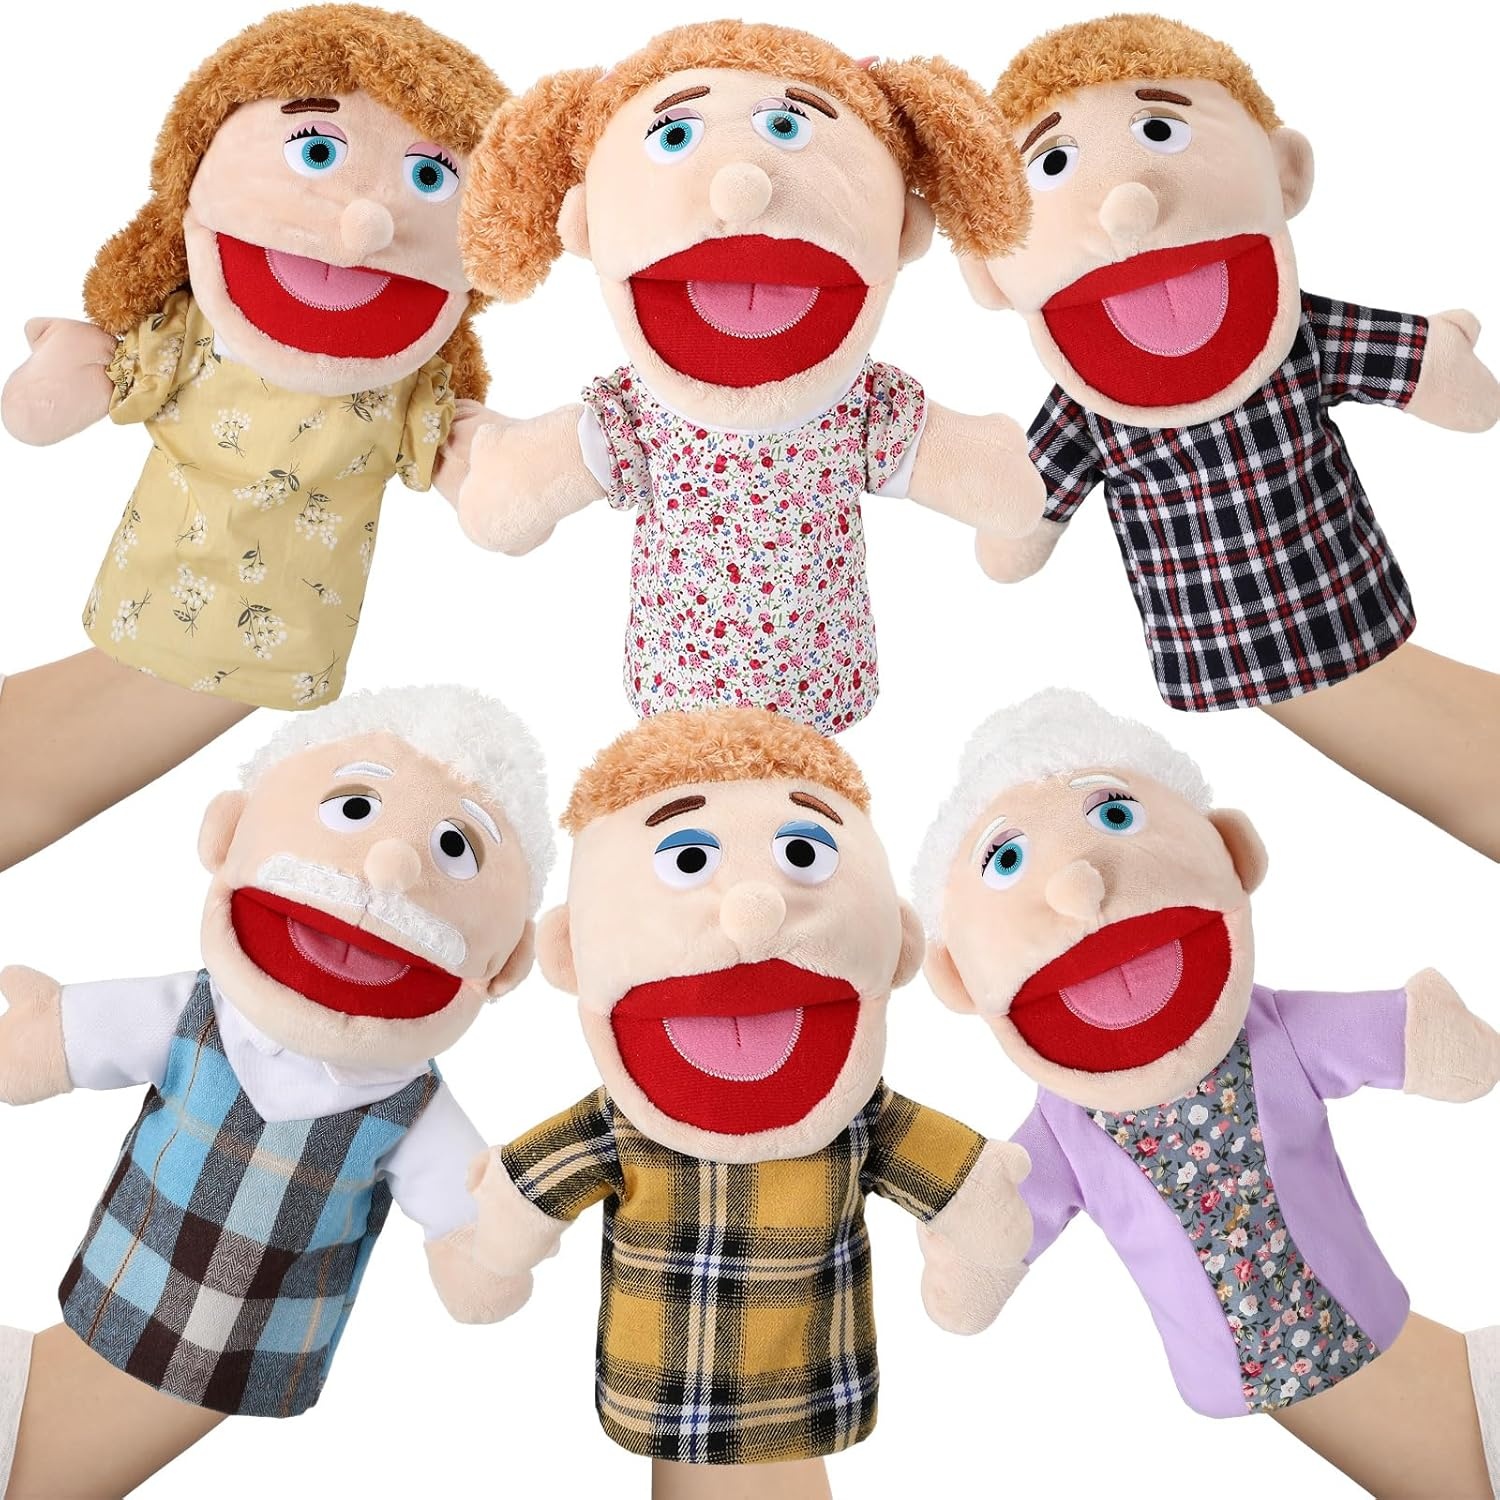
家庭手偶套裝 Family Hand Puppets
【 Lenwen 6 只裝家庭手偶套裝】 11.8 英寸可動嘴毛絨玩偶 · 角色扮演教具 👨👩👧👦 完整家庭角色 • 含爸爸 / 媽媽 / 爺爺 / 奶奶 / 兒子 / 女兒 6 個手偶 • 淺膚色設計， 30cm 黃金尺寸易操作 • 可動嘴巴 + 精緻髮型服裝，表情生動 🎭 多元能力培養 ✓ 語言表達與社交技巧 ✓ 手眼協調與精細動作 ✓ 家庭角色認知與情感教育 🏫 多場景應用 ✔️ 幼稚園情景教學 ✔️ 家庭親子互動 ✔️ 兒童心理輔導 ✔️ 語言治療課程 🎁 超值教育套裝 • 通過國際玩具安全認證 💝 品質保證 ✓ 優質毛絨面料，柔軟親膚 ✓ 可動嘴設計經久耐用 ✓ 可手洗，長久陪伴 6-Pack Family Hand Puppets – 11.8" Role-Play Set 👨👩👧👦 Complete Family Members • Father/Mother/Grandpa/Grandma/Son/Daughter • 30cm perfect size for easy manipulation • Movable mouths + detailed hairstyles 🎭 Multi-Skill Development ✓ Language & social skills ✓ Hand-eye coordination ✓ Family role recognition 🏫 Versatile Uses ✔️ Preschool teaching ✔️ Family bonding ✔️ Child counseling ✔️ Speech therapy 🎁 Educational Value Pack • Internationally safety certified 💝 Premium Quality ✓ Ultra-soft plush material ✓ Durable movable mouth ✓ Hand washable
Brand: Kids Harmony
Category: Toys & Games > Toys > Dolls, Playsets & Toy Figures > Puppets & Marionettes